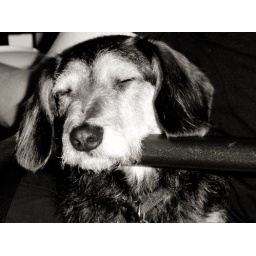
Our dog falling asleep in the office chair